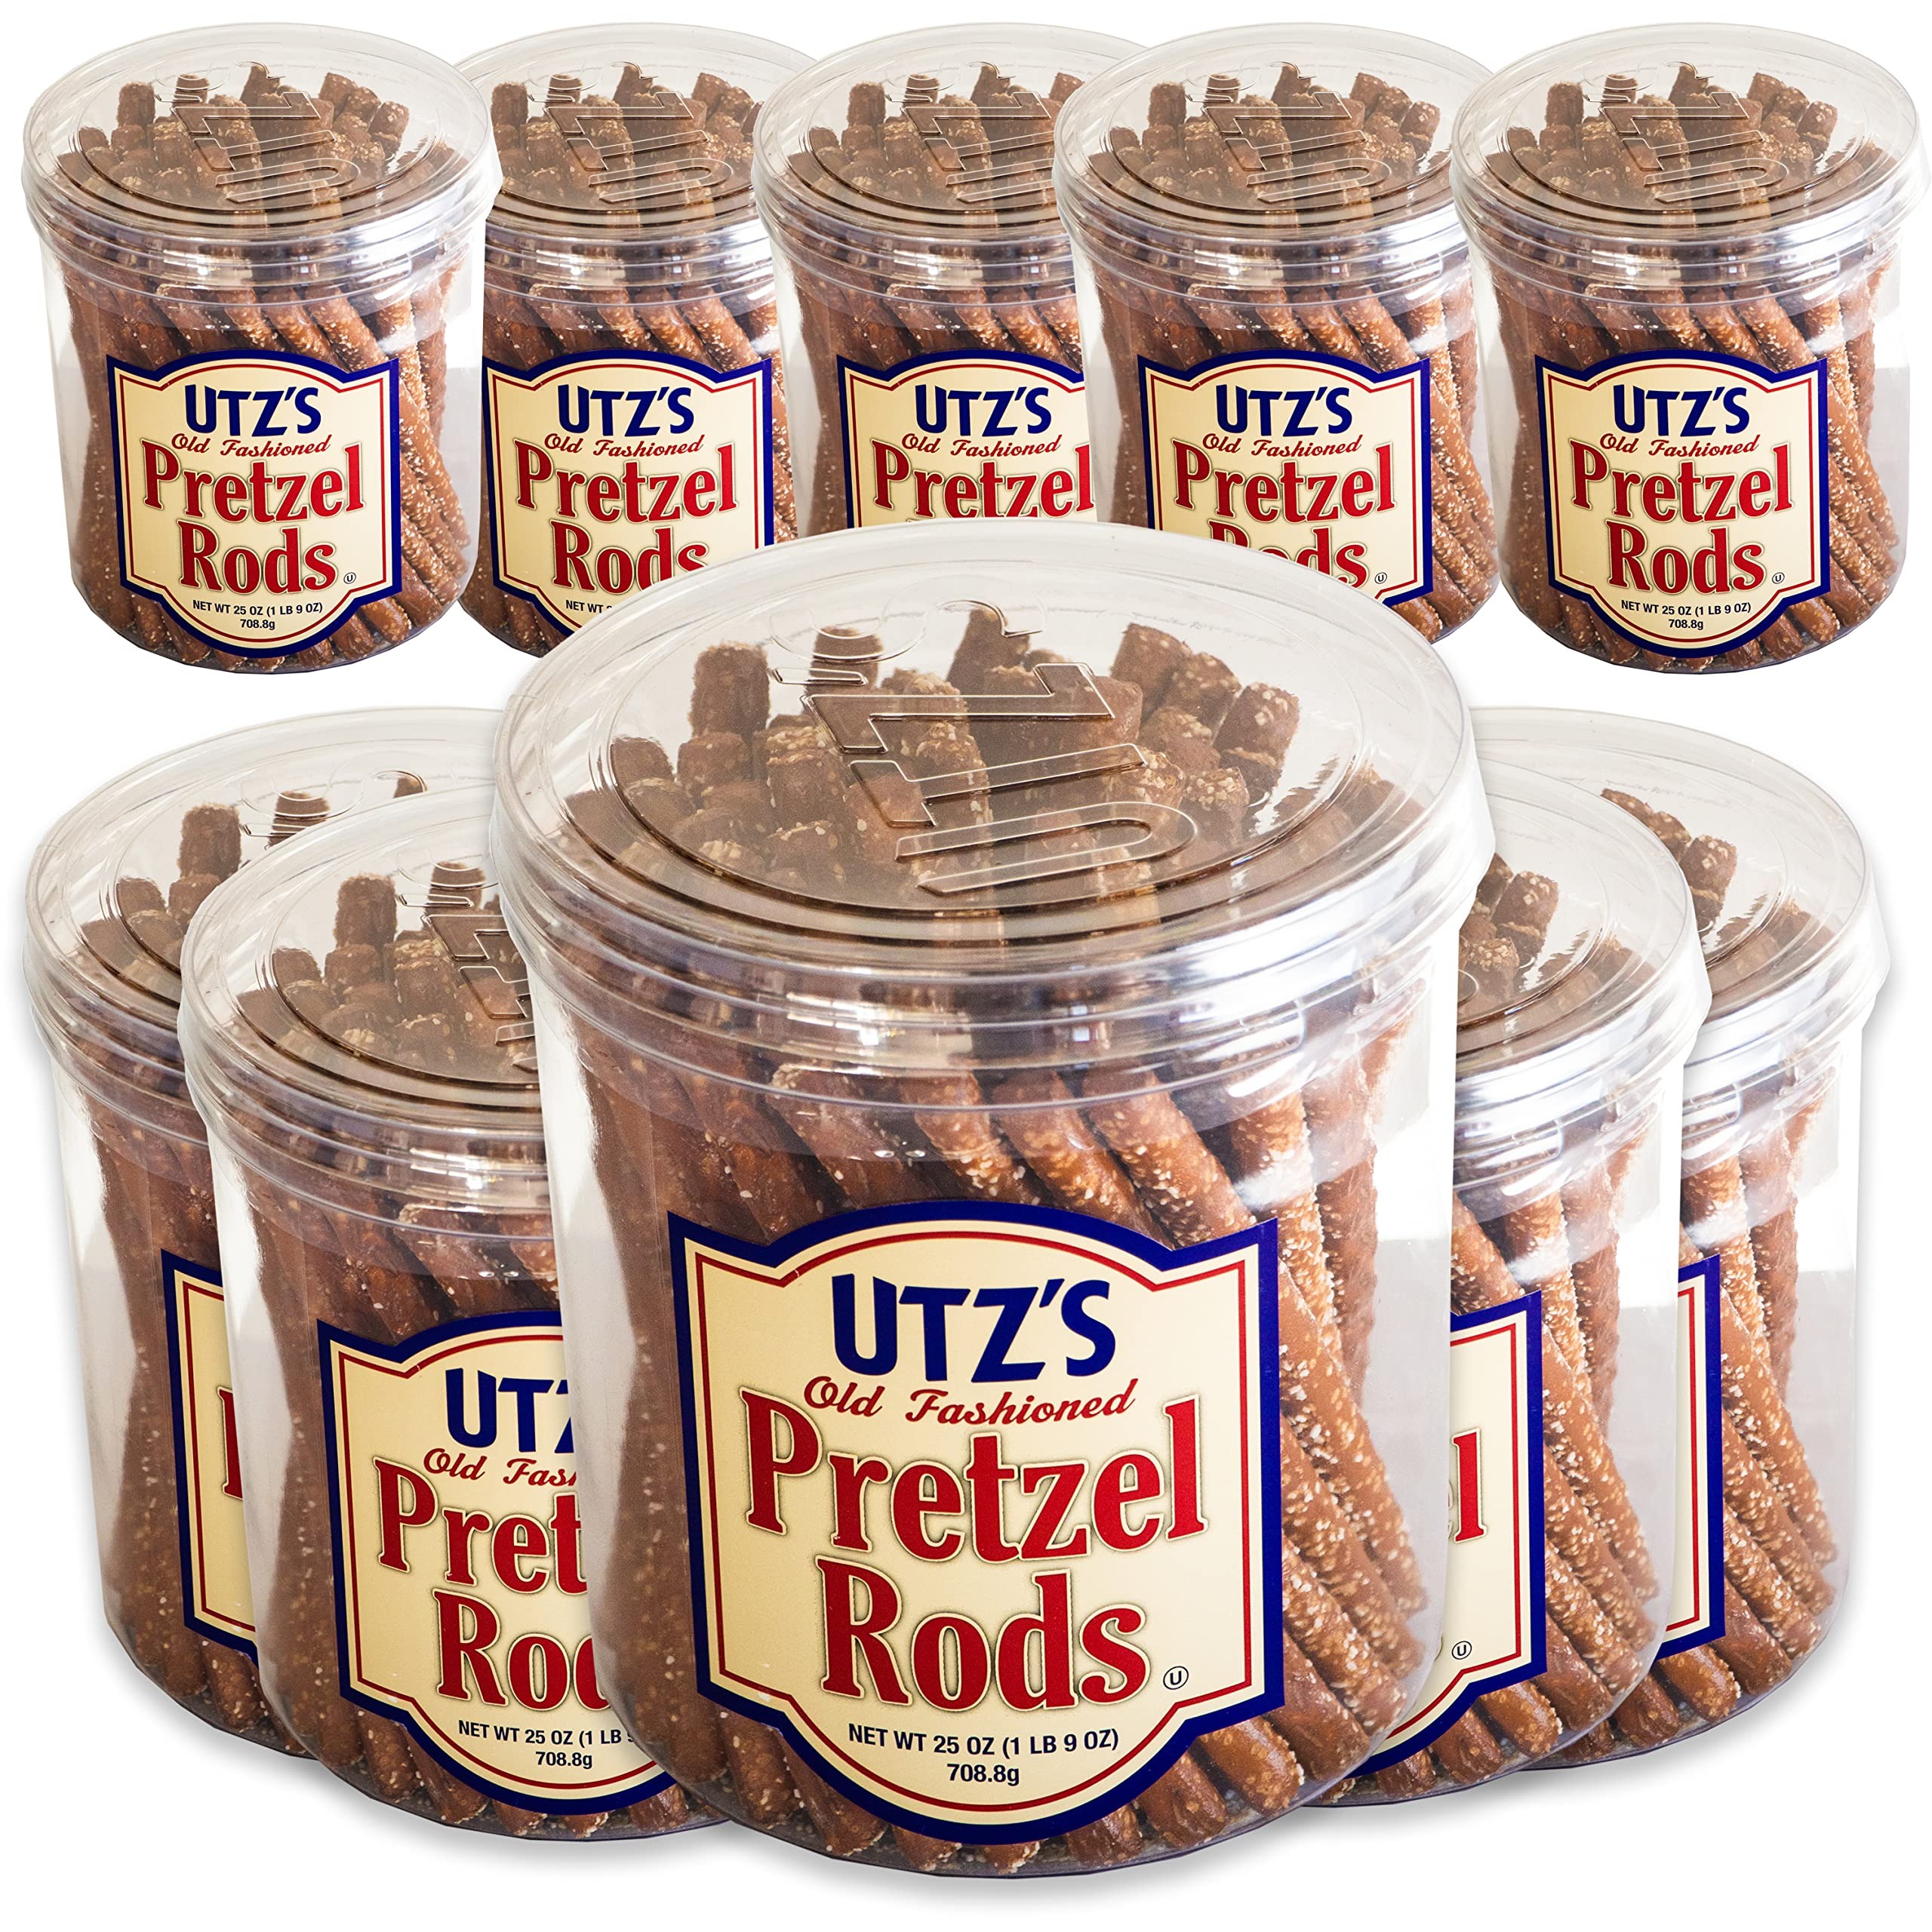
Item Name: Utz Old Fashioned Pretzel Rods – 25oz, 708g Barrel – Thick, Crunchy Pretzel Rod – Perfect for Dipping and Snacks – Zero Cholesterol Healthy Snack Food - 10 Barrels
Bullet Point 1: THICK AND CRUNCHY - 10 BARRELS - Utz Old Fashioned Pretzel Rods are 7 to 8 inches long, perfectly salted and slightly thicker than your average pretzel rod.
Bullet Point 2: GREAT FOR DIPPING AND DECORATING - Make chocolate-covered pretzels for the perfect salty/sweet combo, add some cheese dip or enjoy all on their own.
Bullet Point 3: PERFECT SNACK / CERTIFIED KOSHER OUD - Pretzels are perfect for on-the-go snacks or for lunches. Resealable container will keep them fresh longer.
Bullet Point 4: ZERO CHOLESTEROL HEALTHY SNACK - With zero grams of cholesterol and trans-fat, pretzel snacks are your go-to. Pack them in lunches and keep them on hand for parties!
Bullet Point 5: WE ARE UTZ – Since 1921 we've been been making and selling quality pretzels and other delicious snacks in Hanover, PA, the snack capital of the world! Crunchier, lighter, fresher than the rest!
Product Description: <b>Utz Old Fashioned Pretzel Rods – 25oz, 708g Barrel – Thick, Crunchy Pretzel Rod – Perfect for Dipping and Snacks – Zero Cholesterol Healthy Snack Food - 10 Barrels<b> <br><br> Our founders, Bill & Salie Utz, thought snacks should be better. They thought snacks should be made from clean, simple ingredients, minimally processed to bring out the natural flavor of farm-grown potatoes. So, they started Utz back in 1921. <br><br> Today, we are still a family managed business, almost 100 years after Bill & Salie made the first batch of potato chips. And while we may have new shiny equipment to slow-cook our chips, we still start with fresh farm-grown potatoes and use clean, simple ingredients. <br><br> Our Utz Snack Masters finely craft each small batch. As a result, our snacks are crunchier, lighter, fresher and simply taste better. Each day we set out to honor our century of heritage and deliver the world-class innovation & products consumers will love for generations.
Value: 250.0
Unit: Ounce

Price: 9.3